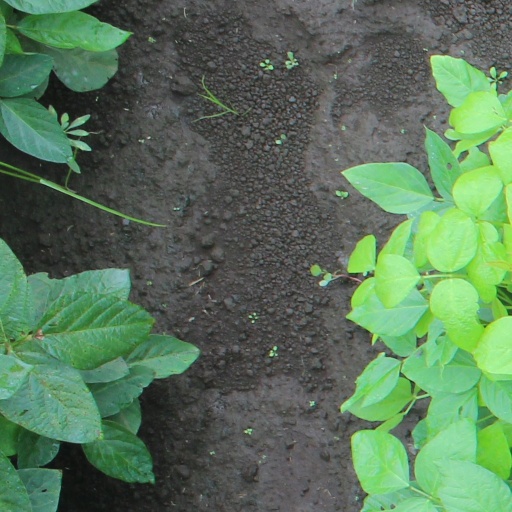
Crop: soybean